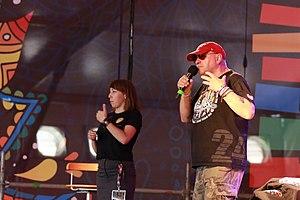
Jerzy Owsiak au Pol'and'Rock Festival de 2018.